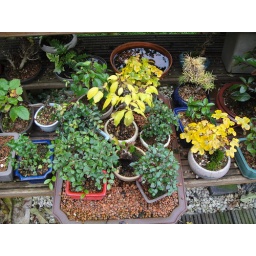
Mame trees in a tray full of cat litter.